List of mountains and mountain ranges of Glacier National Park (U.S.)

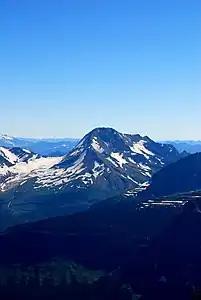
Mount Jackson as viewed from the summit Mount Siyeh, another of Glacier National Park's 10,000 foot peaks. Jackson Glacier lies directly to the left of the mountain.

Mountains in Glacier National Park (U.S.) are part of the Rocky Mountains. There are at least 150 named mountain peaks over in Glacier in three mountain ranges--the Clark Range, Lewis Range, Livingston Range. Mount Cleveland at